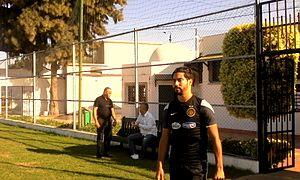
Adem Rjeibi à l'entraînement
Adem Rejaibi ou Adam Rejaibi, né le 5 avril 1994 à Bizerte, est un footballeur tunisien évoluant au poste d'ailier gauche ou de second attaquant.